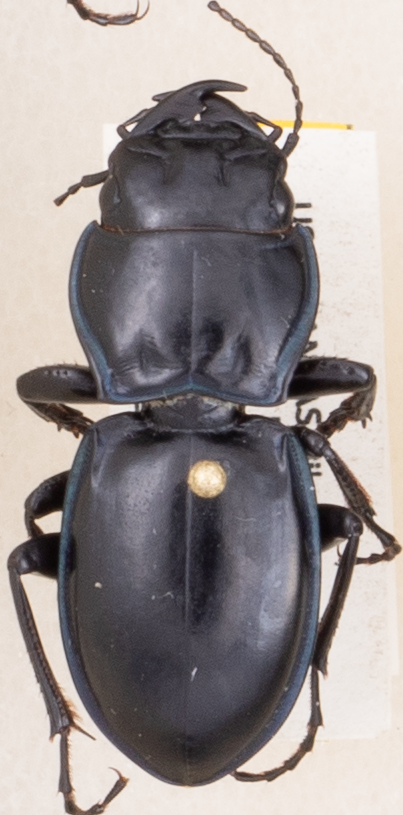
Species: Pasimachus elongatus
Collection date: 2018-07-30
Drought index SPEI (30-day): -0.404
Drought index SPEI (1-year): -1.77
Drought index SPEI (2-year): -0.9